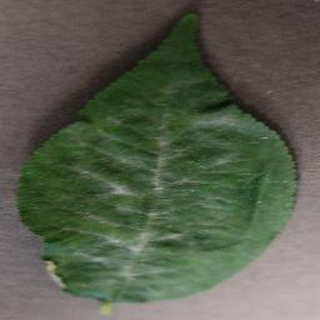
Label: cherry_powdery_mildew